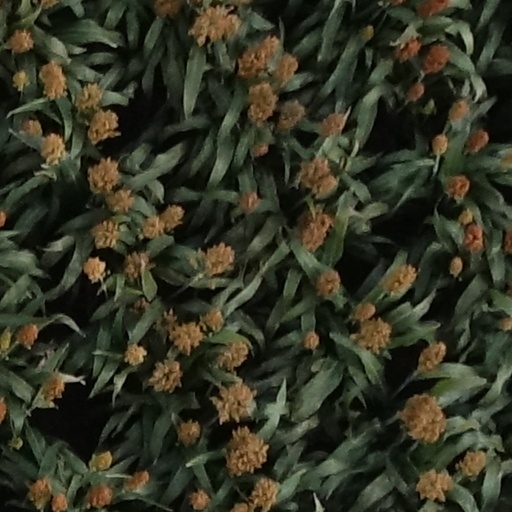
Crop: sorghum